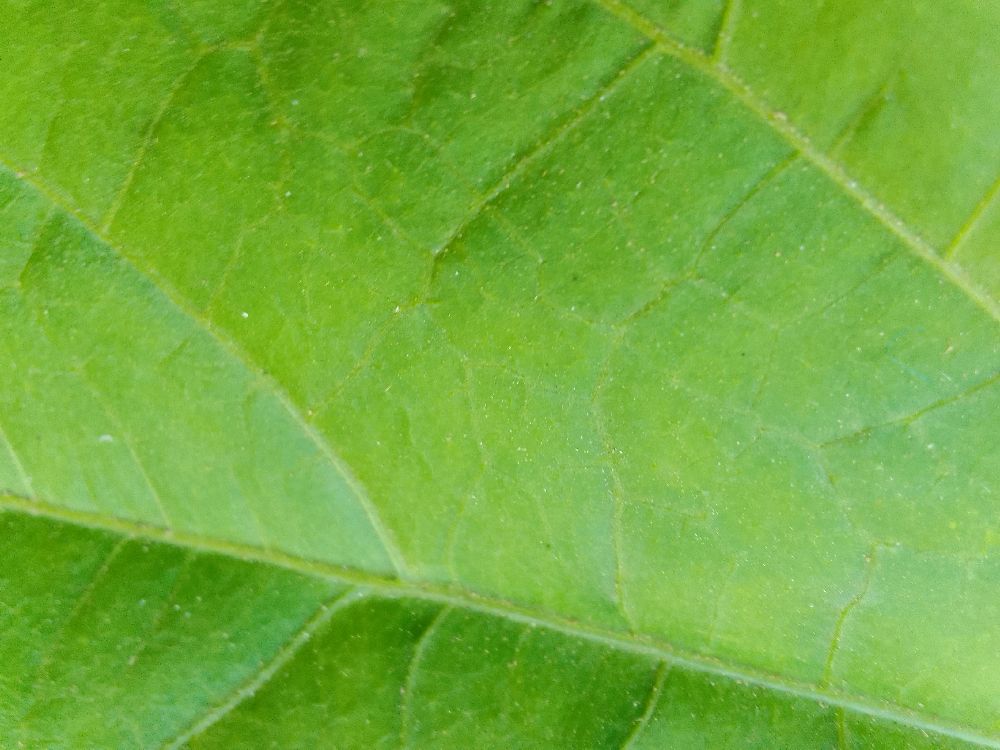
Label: healthy